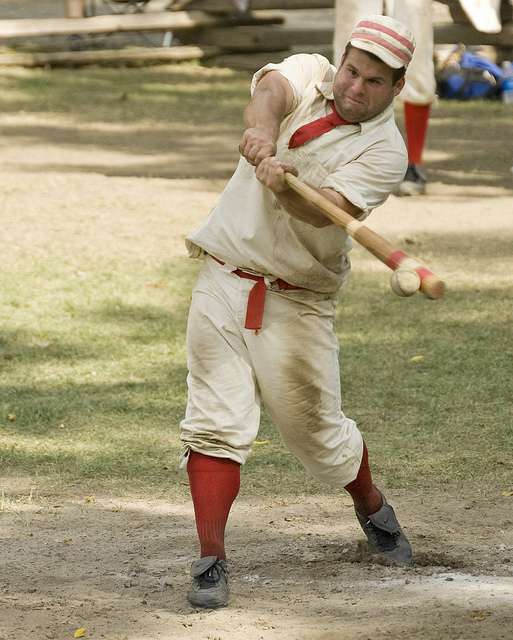
một người đàn ông đang vung gậy để đánh quả bóng chày